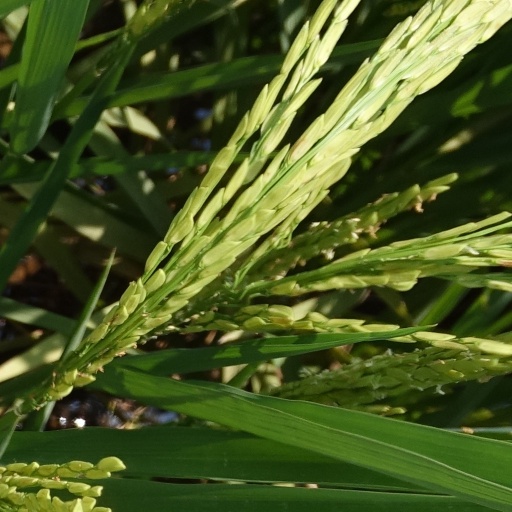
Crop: rice